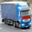
Label: truck